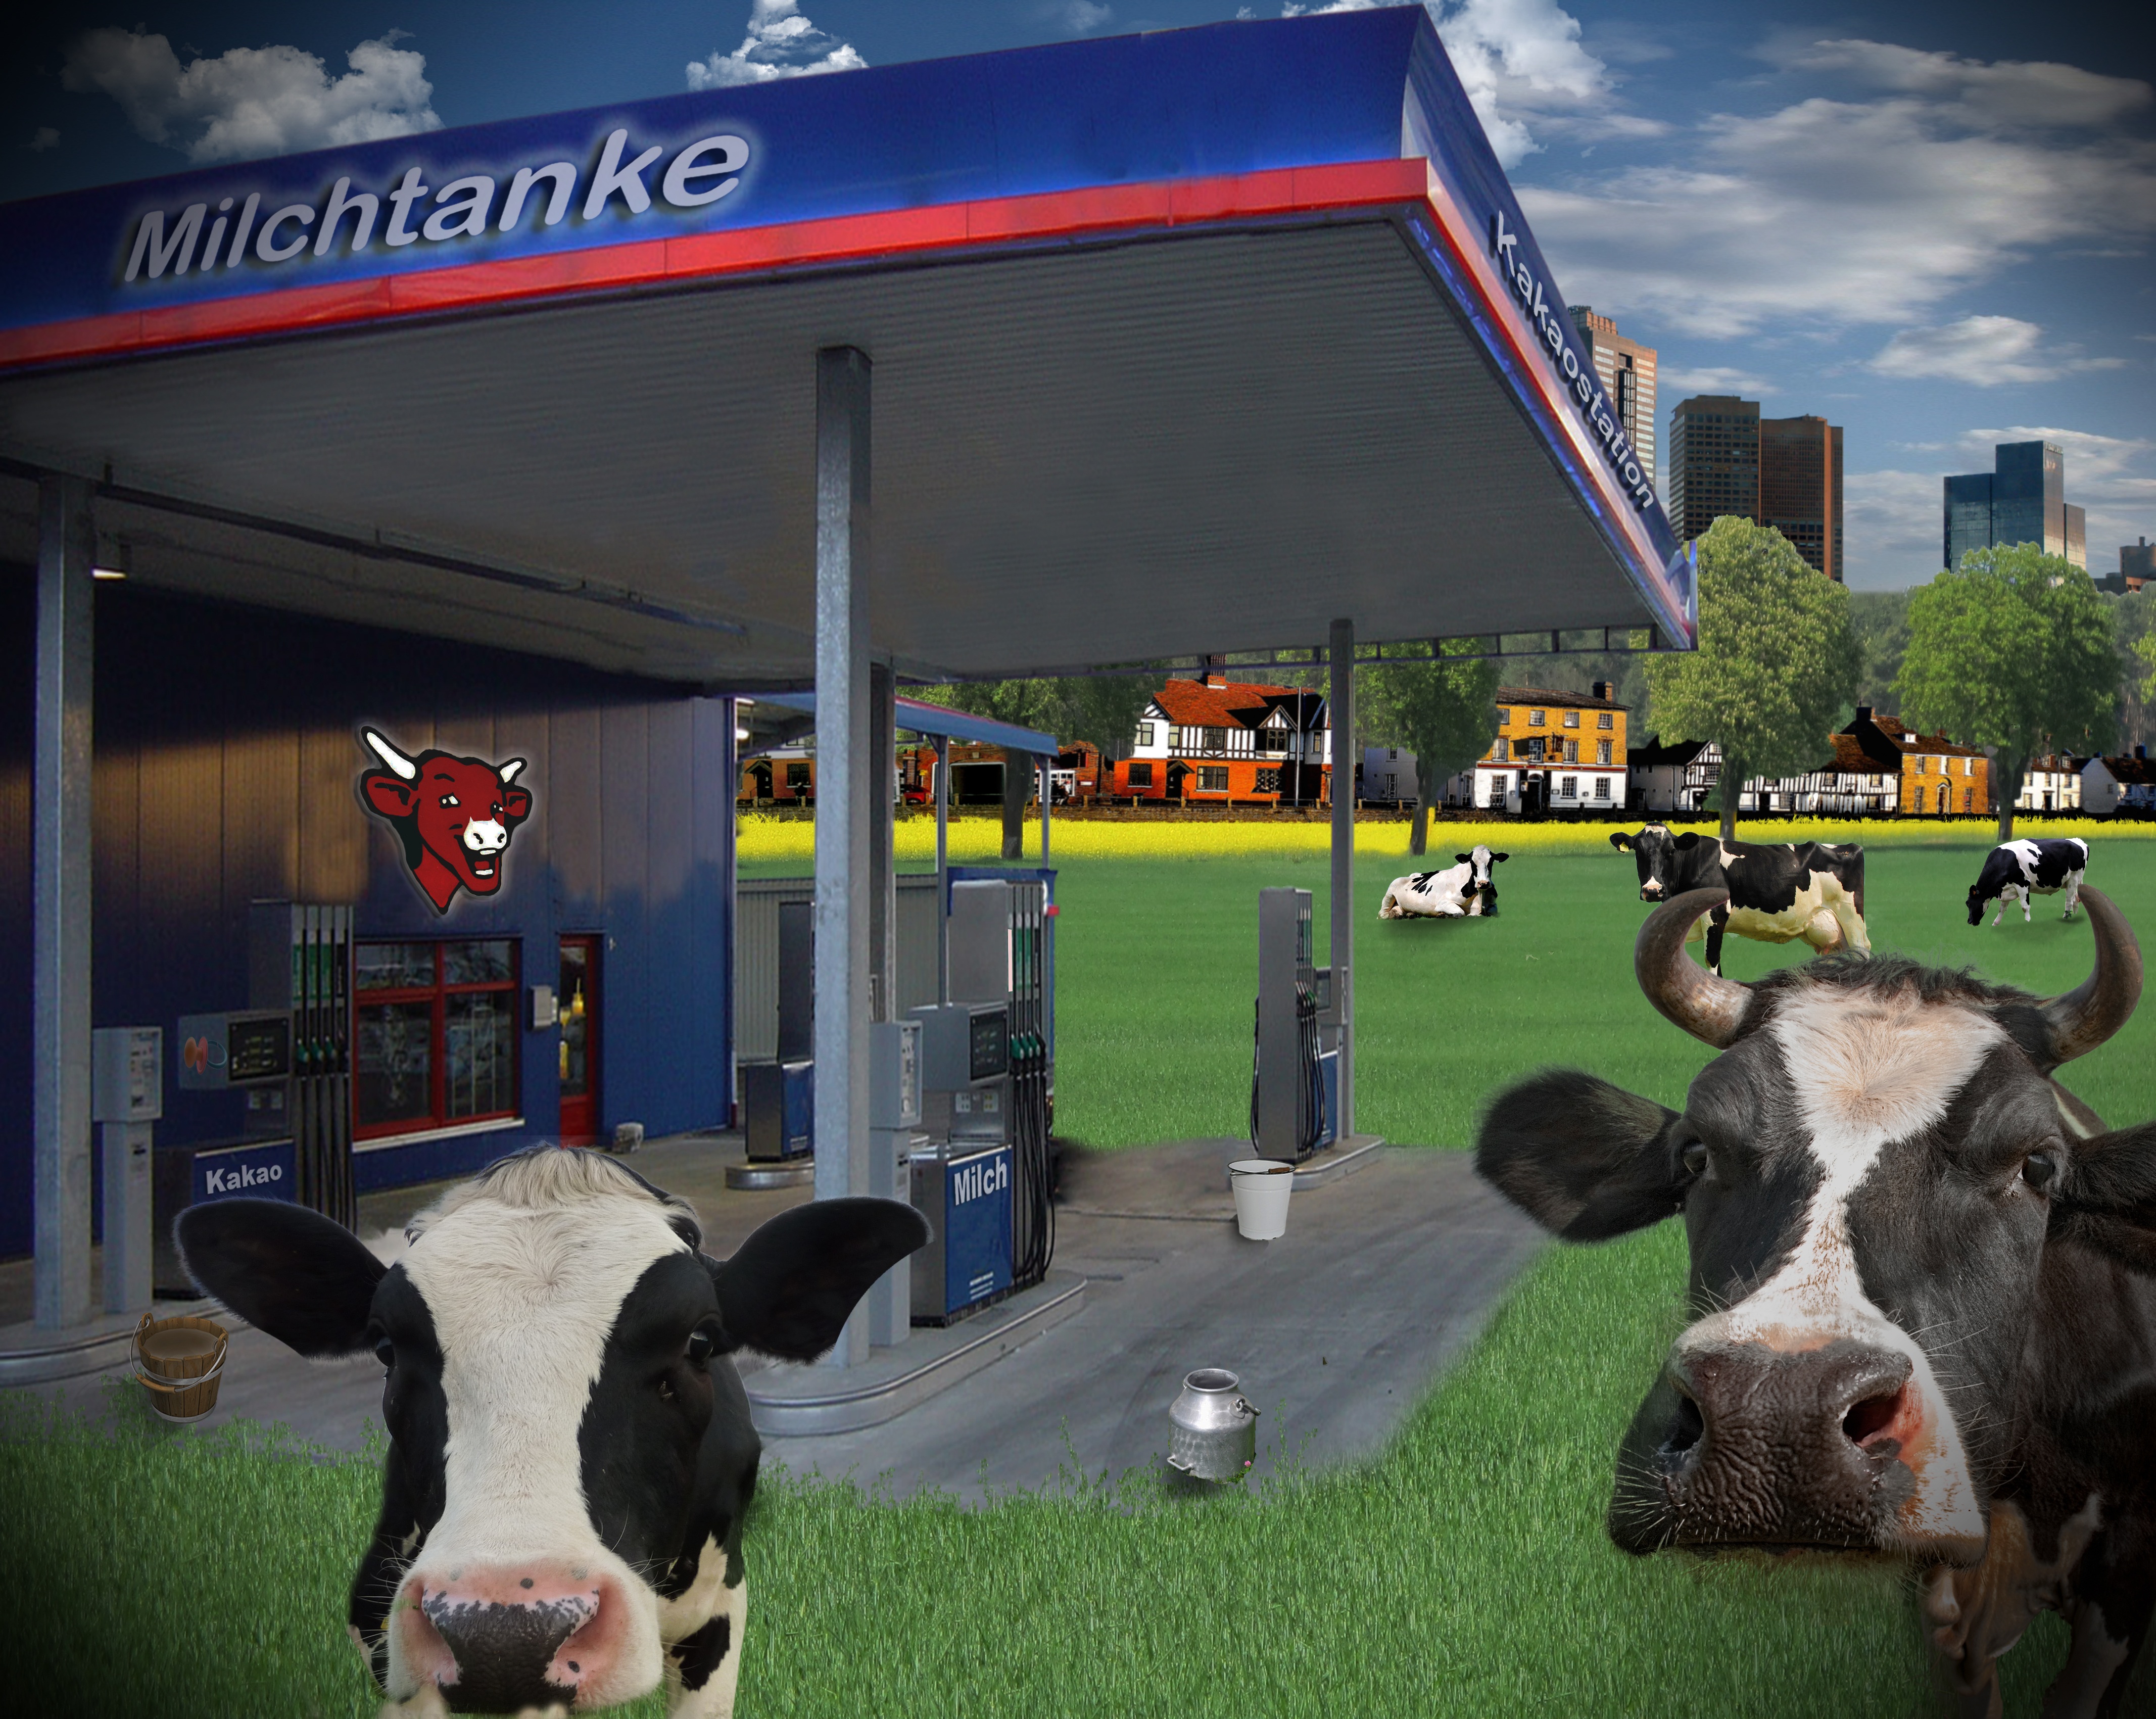
farm, city, summer, food, cow, red, blue, milk, trees, cows, cocoa, funny, humor, composing, fair, curious, horns, petrol stations, dairy farming, dairy cow, cattle like mammal, dairy farmers